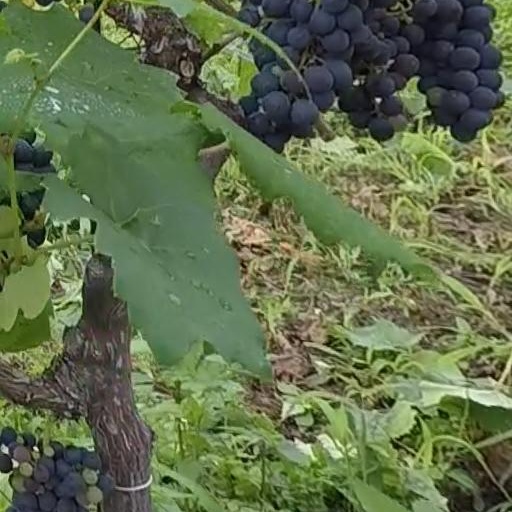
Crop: grape